Catherine de' Medici's patronage of the arts

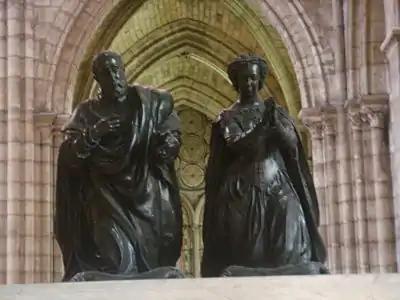
Effigies on the tomb of Henry II and Catherine de' Medici at the basilica of Saint Denis, carved by Germain Pilon

Architecture was Catherine de' Medici's first love among the arts. "As the daughter of the Medici", suggests French art historian Jean-Pierre Babelon, "she was driven by a passion to build and a desire to leave great achievements behind her when she died." Having witnessed in her youth the huge architectural schemes of Francis I at Chambord and Fontainebleau, Catherine set out, after Henry II's death, to enhance the grandeur of the Valois monarchy through a series of costly building projects. These included work on châteaux at Montceaux-en-Brie, Saint-Maur-des-Fossés, and Chenonceau, and the building of two new palaces in Paris: the Tuileries and the Hôtel de la Reine. Catherine was closely involved in the planning and supervising of all her architectural schemes. Architects of the day dedicated treatises to her in the sure knowledge that she would read them. The poet Ronsard accused her of preferring masons to poets.